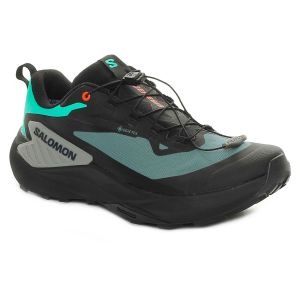
Salomon Scarpa da Trail Running Uomo  Genesis Gore-Tex Nero Verde   Sconto 20%
Prezzo: 136,00 €